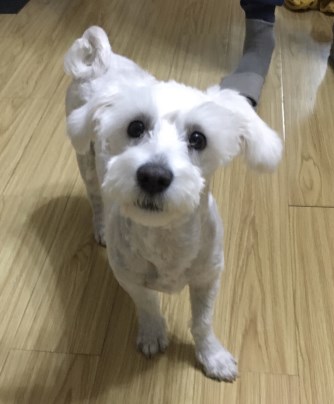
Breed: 2342-n000102-miniature_schnauzer